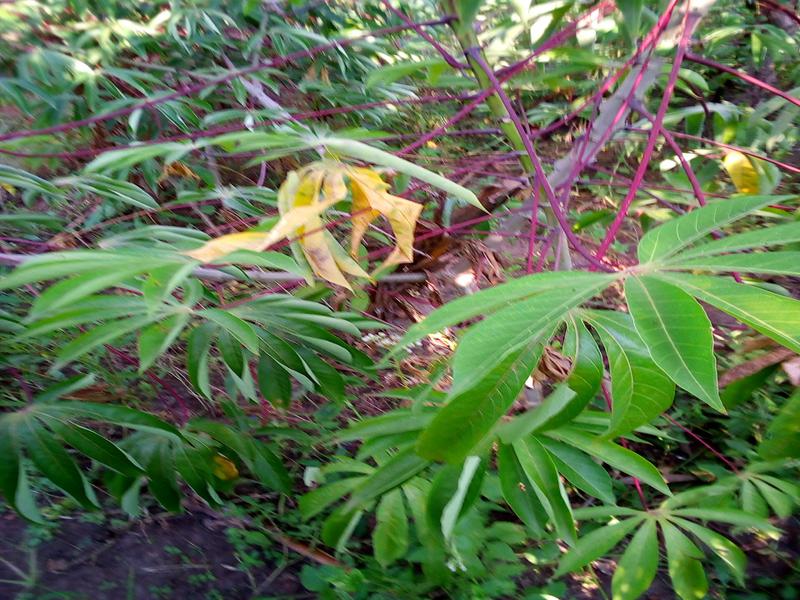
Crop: cassava
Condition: healthy